Hinduism in Lithuania

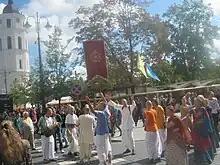
Hare Krishna devotees in Lithuania

Hinduism is a minority religion and a fairly recent development in Lithuania. Hinduism is spread in Lithuania by Hindu organizations: ISKCON, Sathya Sai Baba, Brahma Kumaris and Osho Rajneesh. As of 2015, there were 580 (0.02%) Hindus in Lithuania.